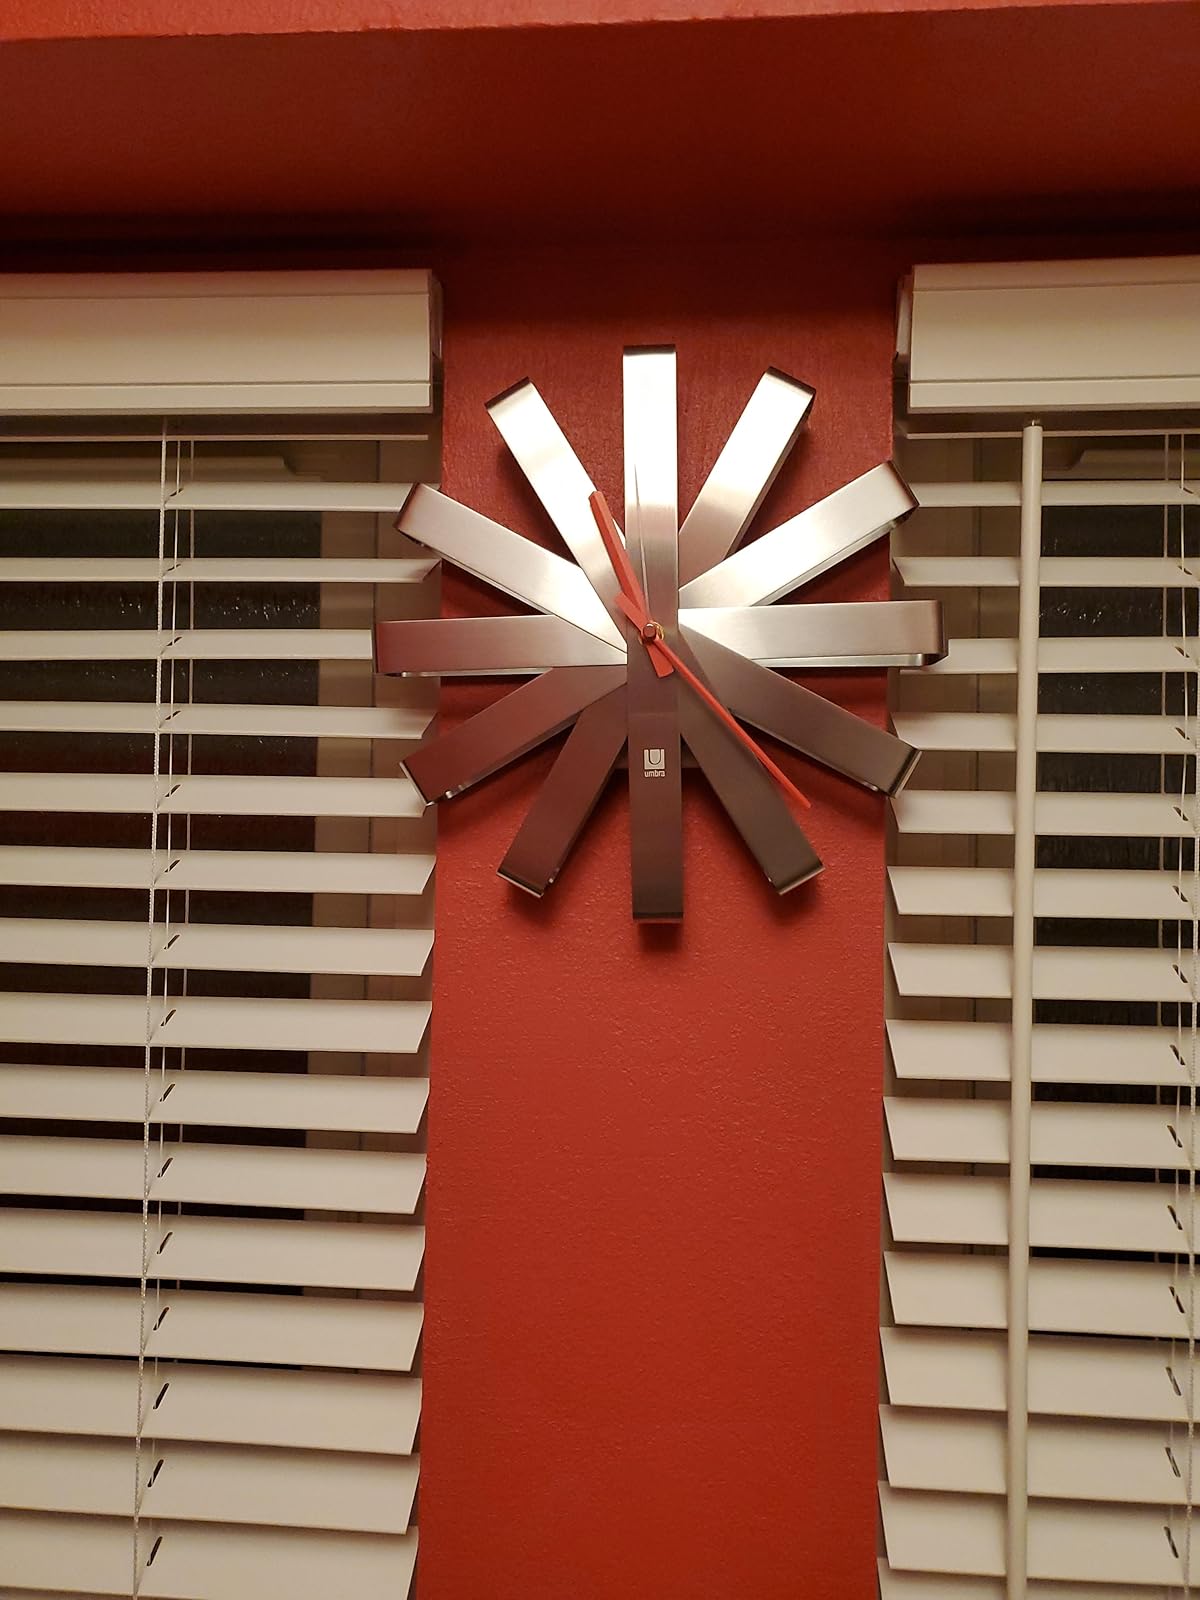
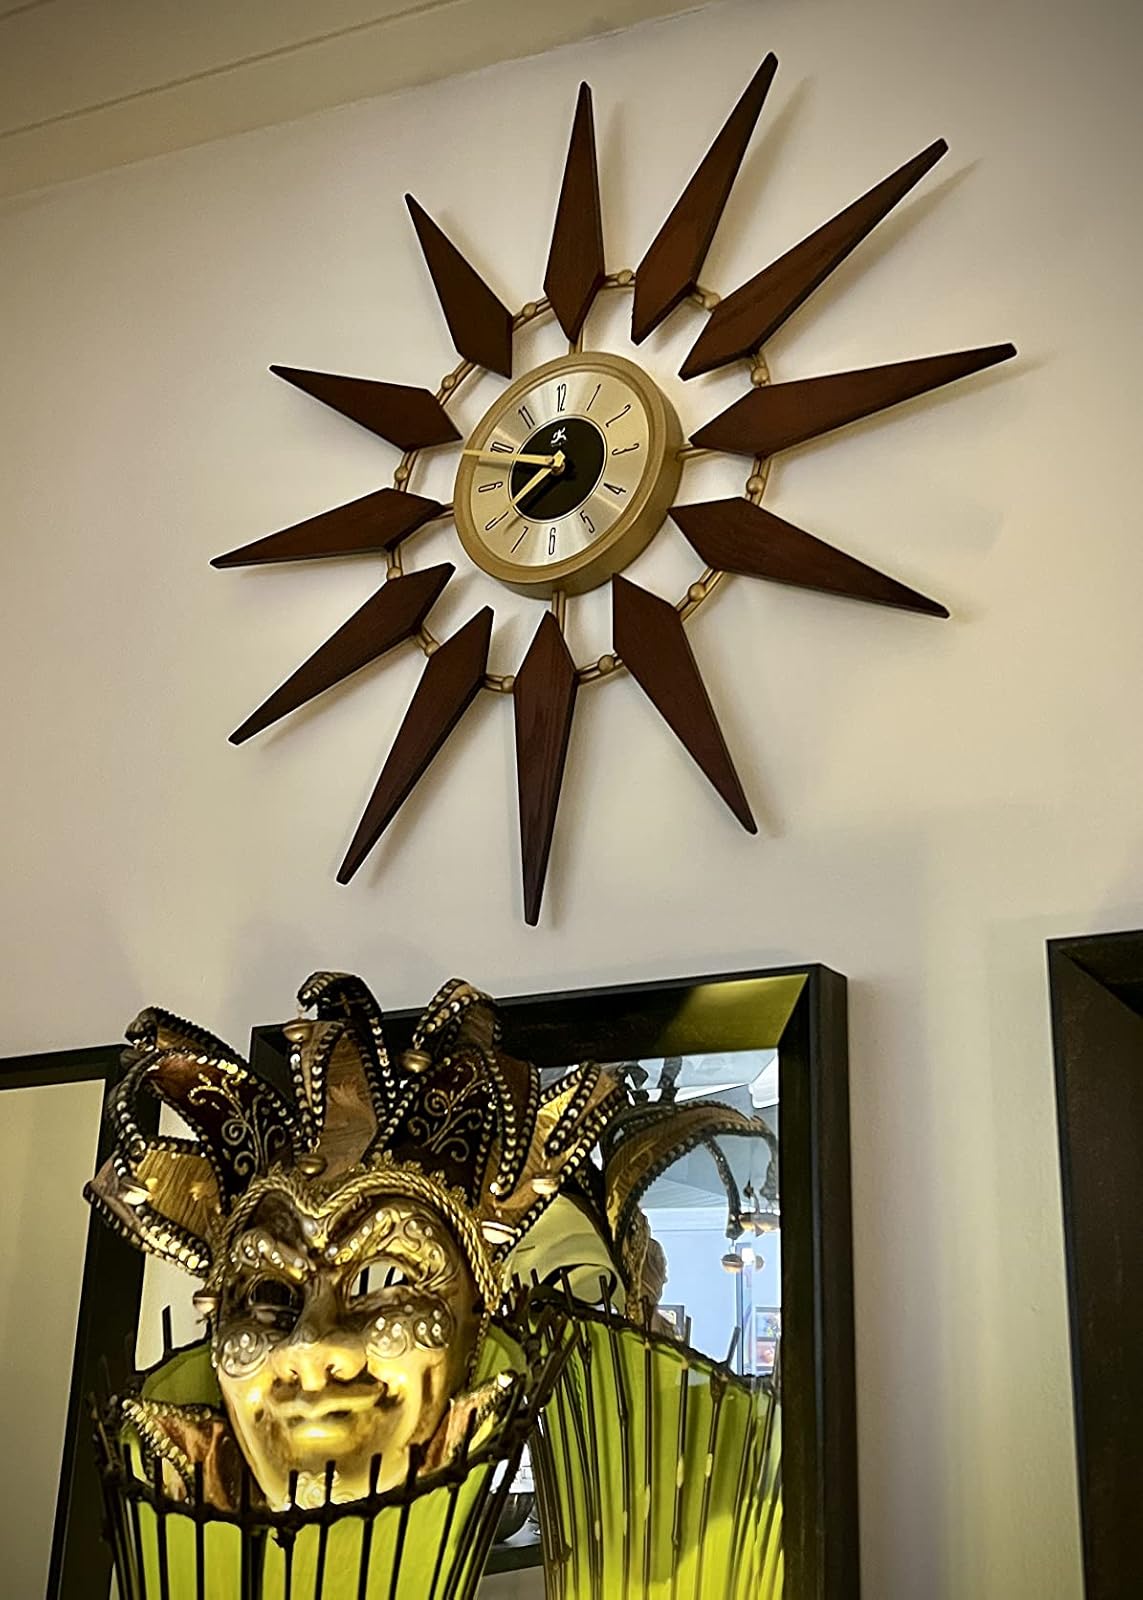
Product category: clock
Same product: no